Grenadiers (fish)

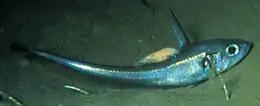
A rattail found in the wreck of the Titanic

Grenadiers have been recorded from depths of about , and are among the most common benthic fish of the deep (however, two genera are known to prefer the midwater). They may be solitary or may form large schools, as with the roundnose grenadiers. The benthic species are attracted to structural oases, such as hydrothermal vents, cold seeps, and shipwrecks. They are thought to be generalists, feeding on smaller fish, pelagic crustaceans, such as shrimp, amphipods, cumaceans, and less often cephalopods and lanternfish. As well as being important apex predators in the benthic habitat, some species are also notable as scavengers.